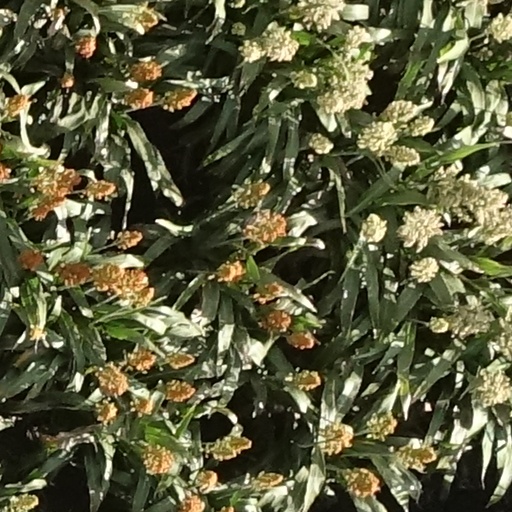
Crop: sorghum